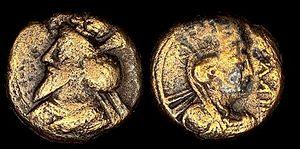
Cette liste présente les dirigeants de la Perse et de l'Iran.